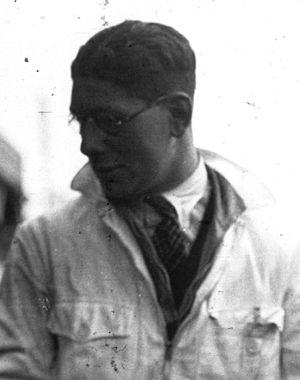
Luis Fontés est un pilote automobile britannique, né d'un père brésilien en Angleterre, qui avec Johnny Hindmarsh remporta les 24 Heures du Mans 1935 au volant d'une Lagonda M45R Rapide.